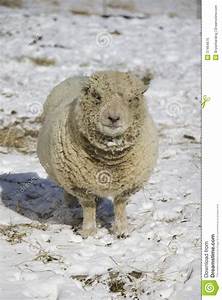
Label: pecora